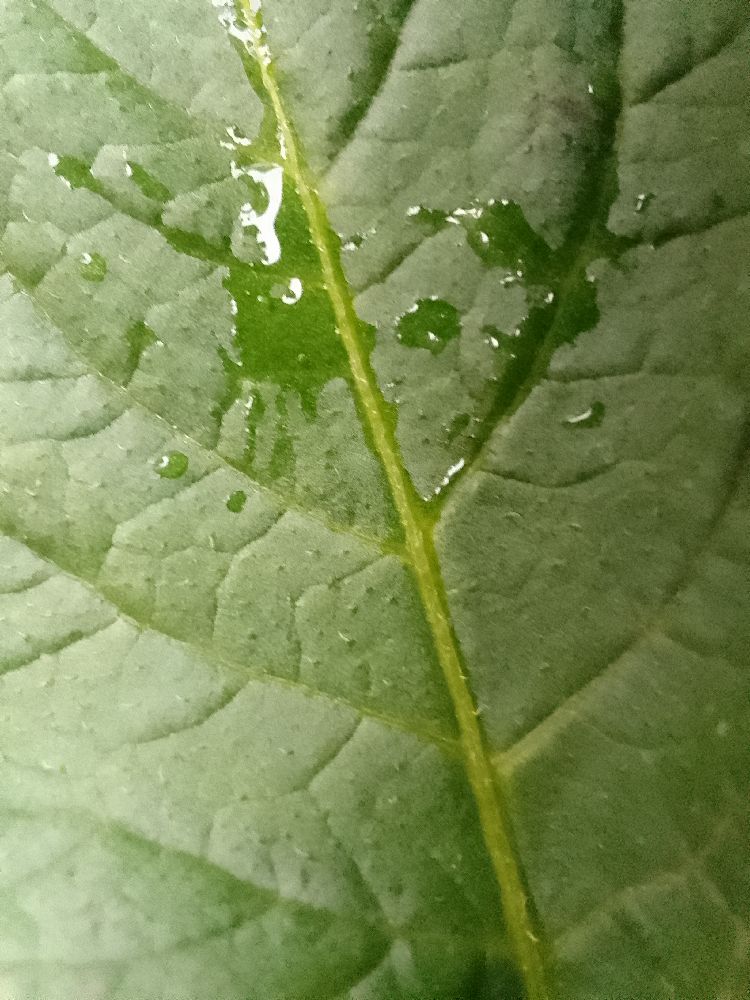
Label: Healthy